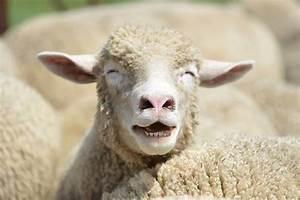
sheep